Rocky Mountain ponderosa pine forest

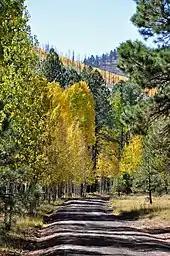
Mixed ponderosa pine and quaking aspen forest, Arizona

Ponderosa pine occurs as a mid-seral species and Douglas-fir is the climax forest in the Rocky Mountains. Quaking aspen and lodgepole pine are early-seral associates of ponderosa pine on these sites. Ground-level vegetation includes ninebark ("Physocarpus" spp.), elk sedge ("Carex geyeri"), and pine grass ("Calamagrostis rubescens"). These species, in particular, exemplify aggressive survivors after disturbance (e.g., fire, mechanical site preparation) and are strong competitors for light and nutrients which compete with ponderosa pine seedlings.